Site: brandenburg
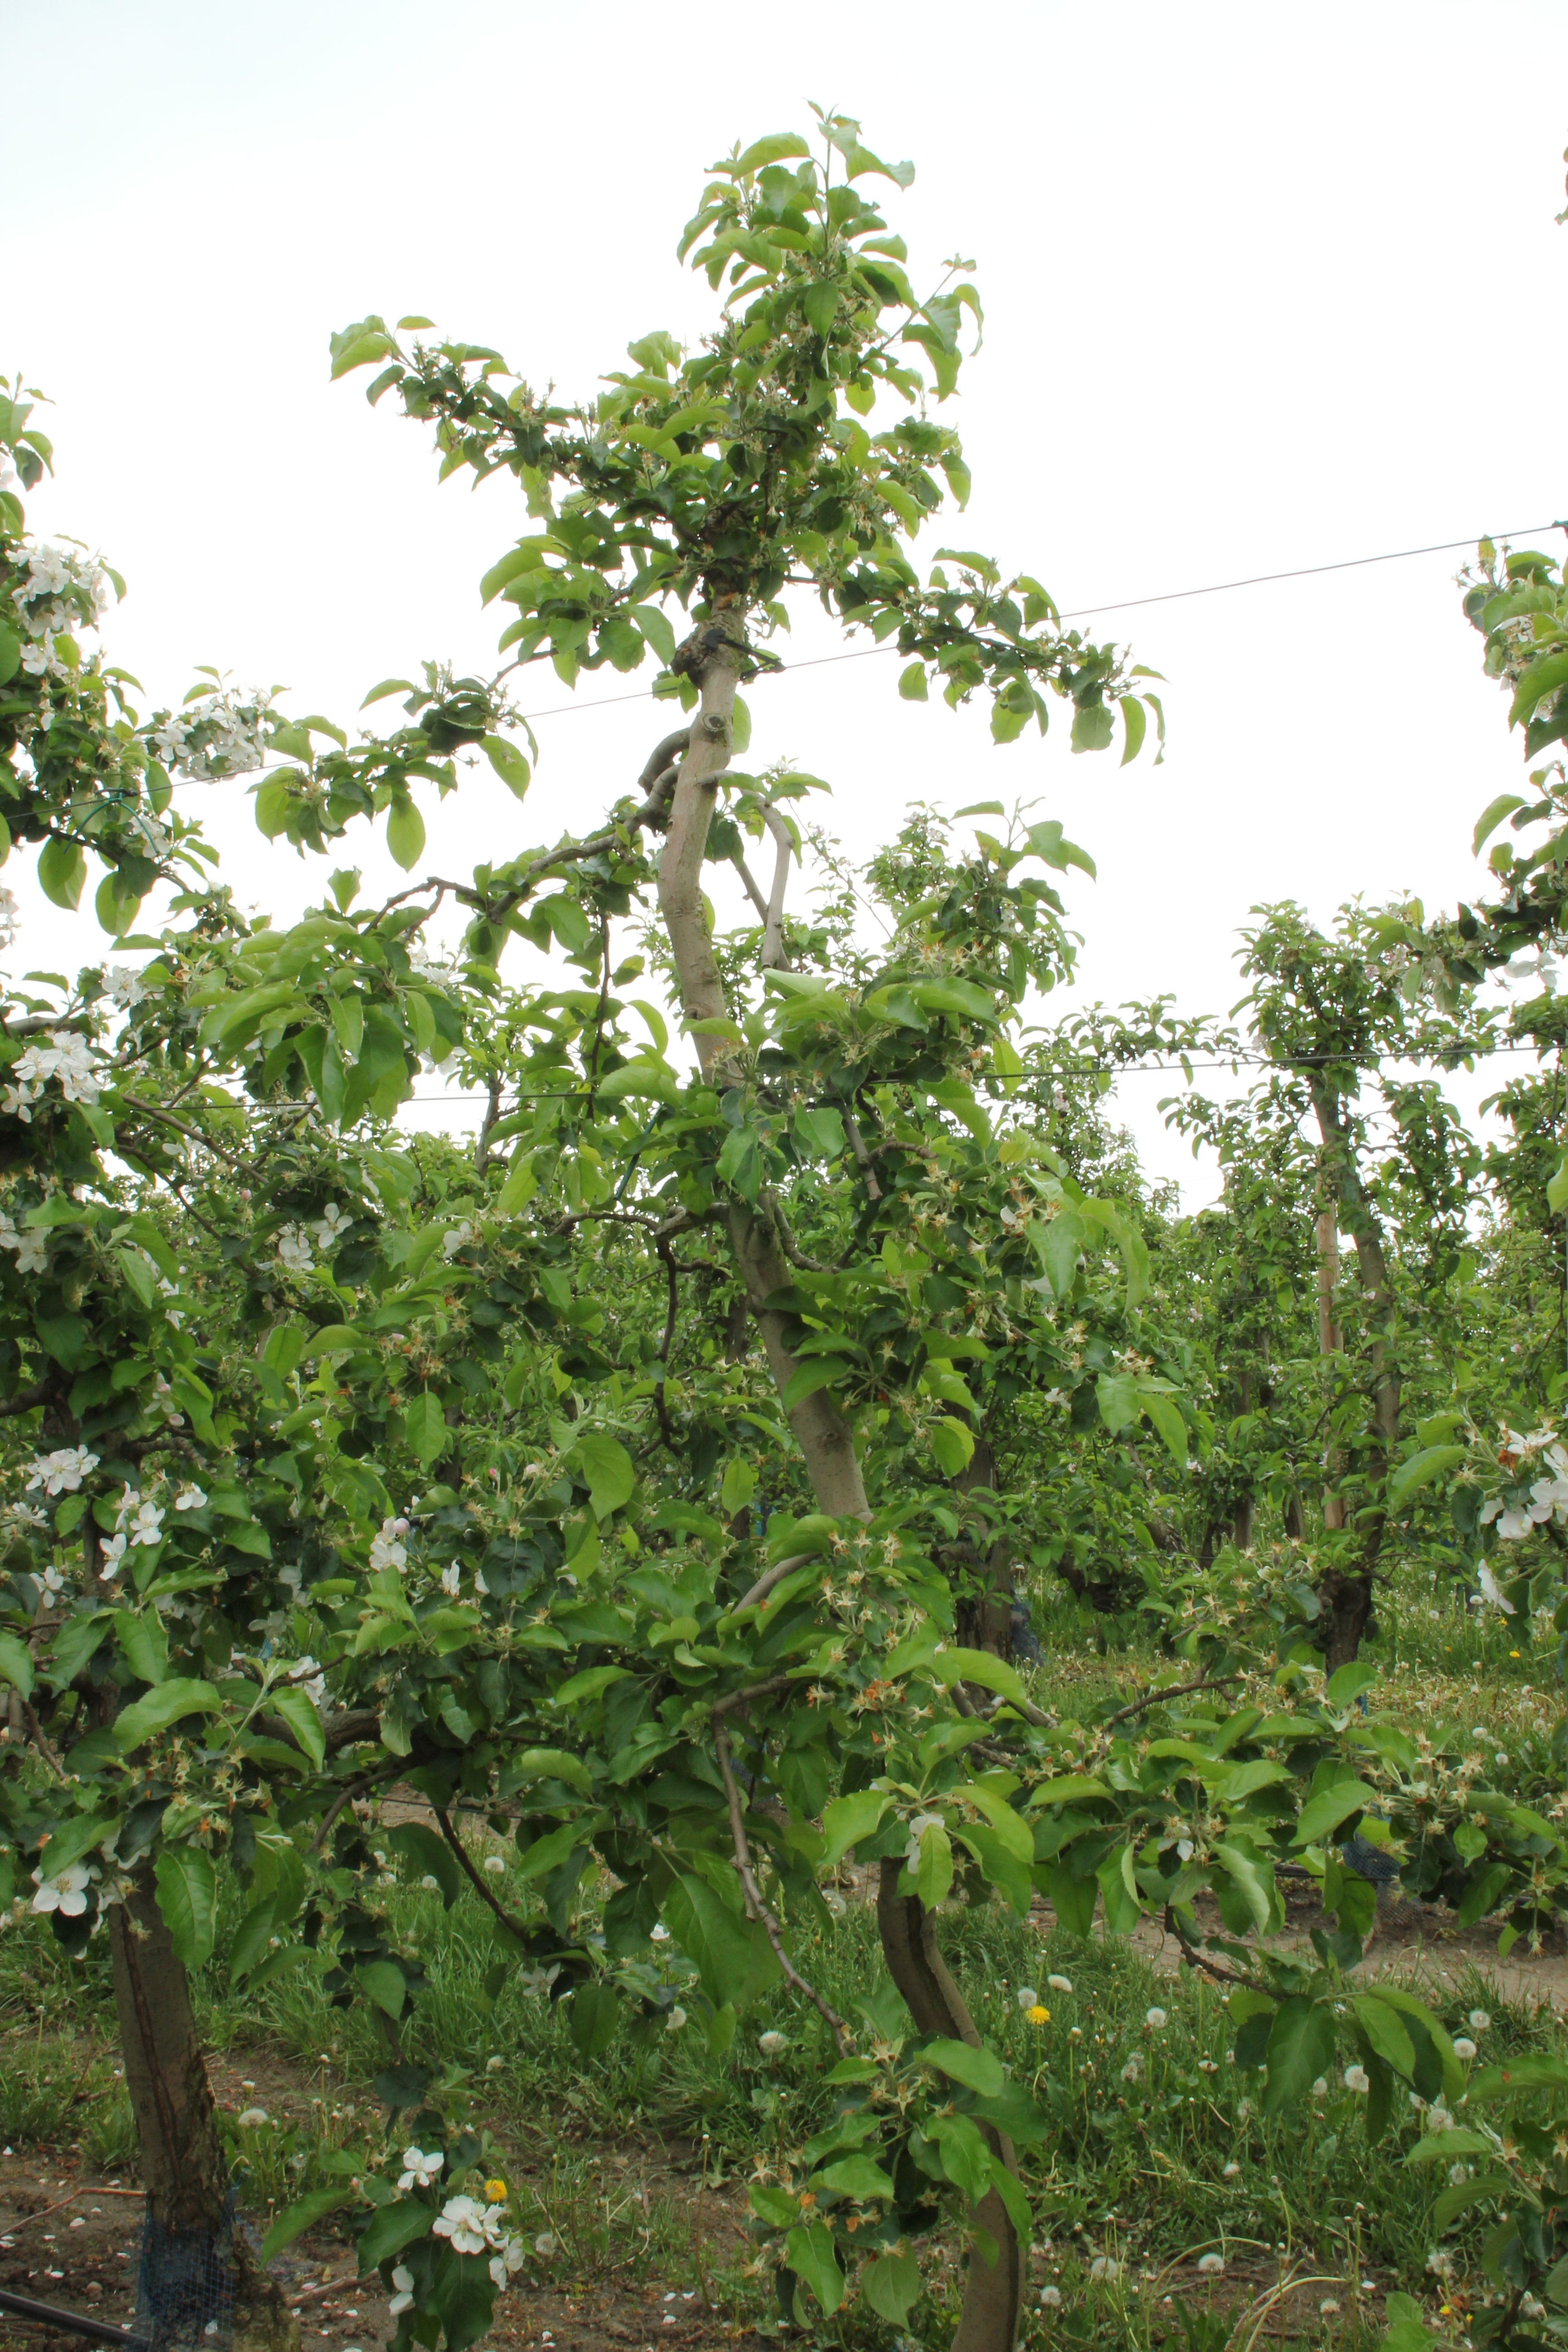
Growth stage (BBCH 67): Flowering